Earl's Court

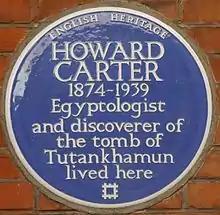
Howard Carter blue plaque on 19 Collingham Gdns. SW5

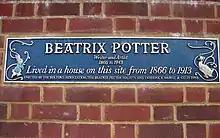
Beatrix Potter ceramic plaque on Bousfield School wall, SW5

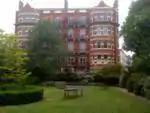
Kensington Mansions, Trebovir Road

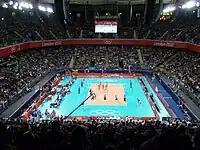
Earls Court Exhibition Centre hosted volleyball events in the 2012 Summer Olympics

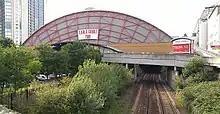
"Green corridor" with the now demolished Earls Court 2

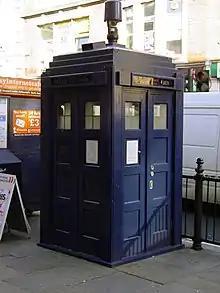
Earls Court Police Box

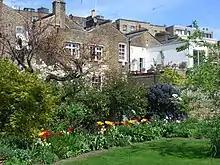
Providence Patch Communal Garden

Earl's Court may be within walking distance of High Street Kensington, Holland Park, Kensington Gardens/Hyde Park, the Royal Albert Hall, Imperial College, the Natural History, Science and Victoria and Albert Museums.